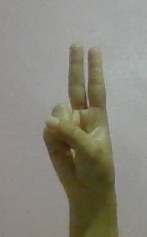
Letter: taa